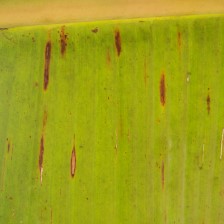
Label: sigatoka